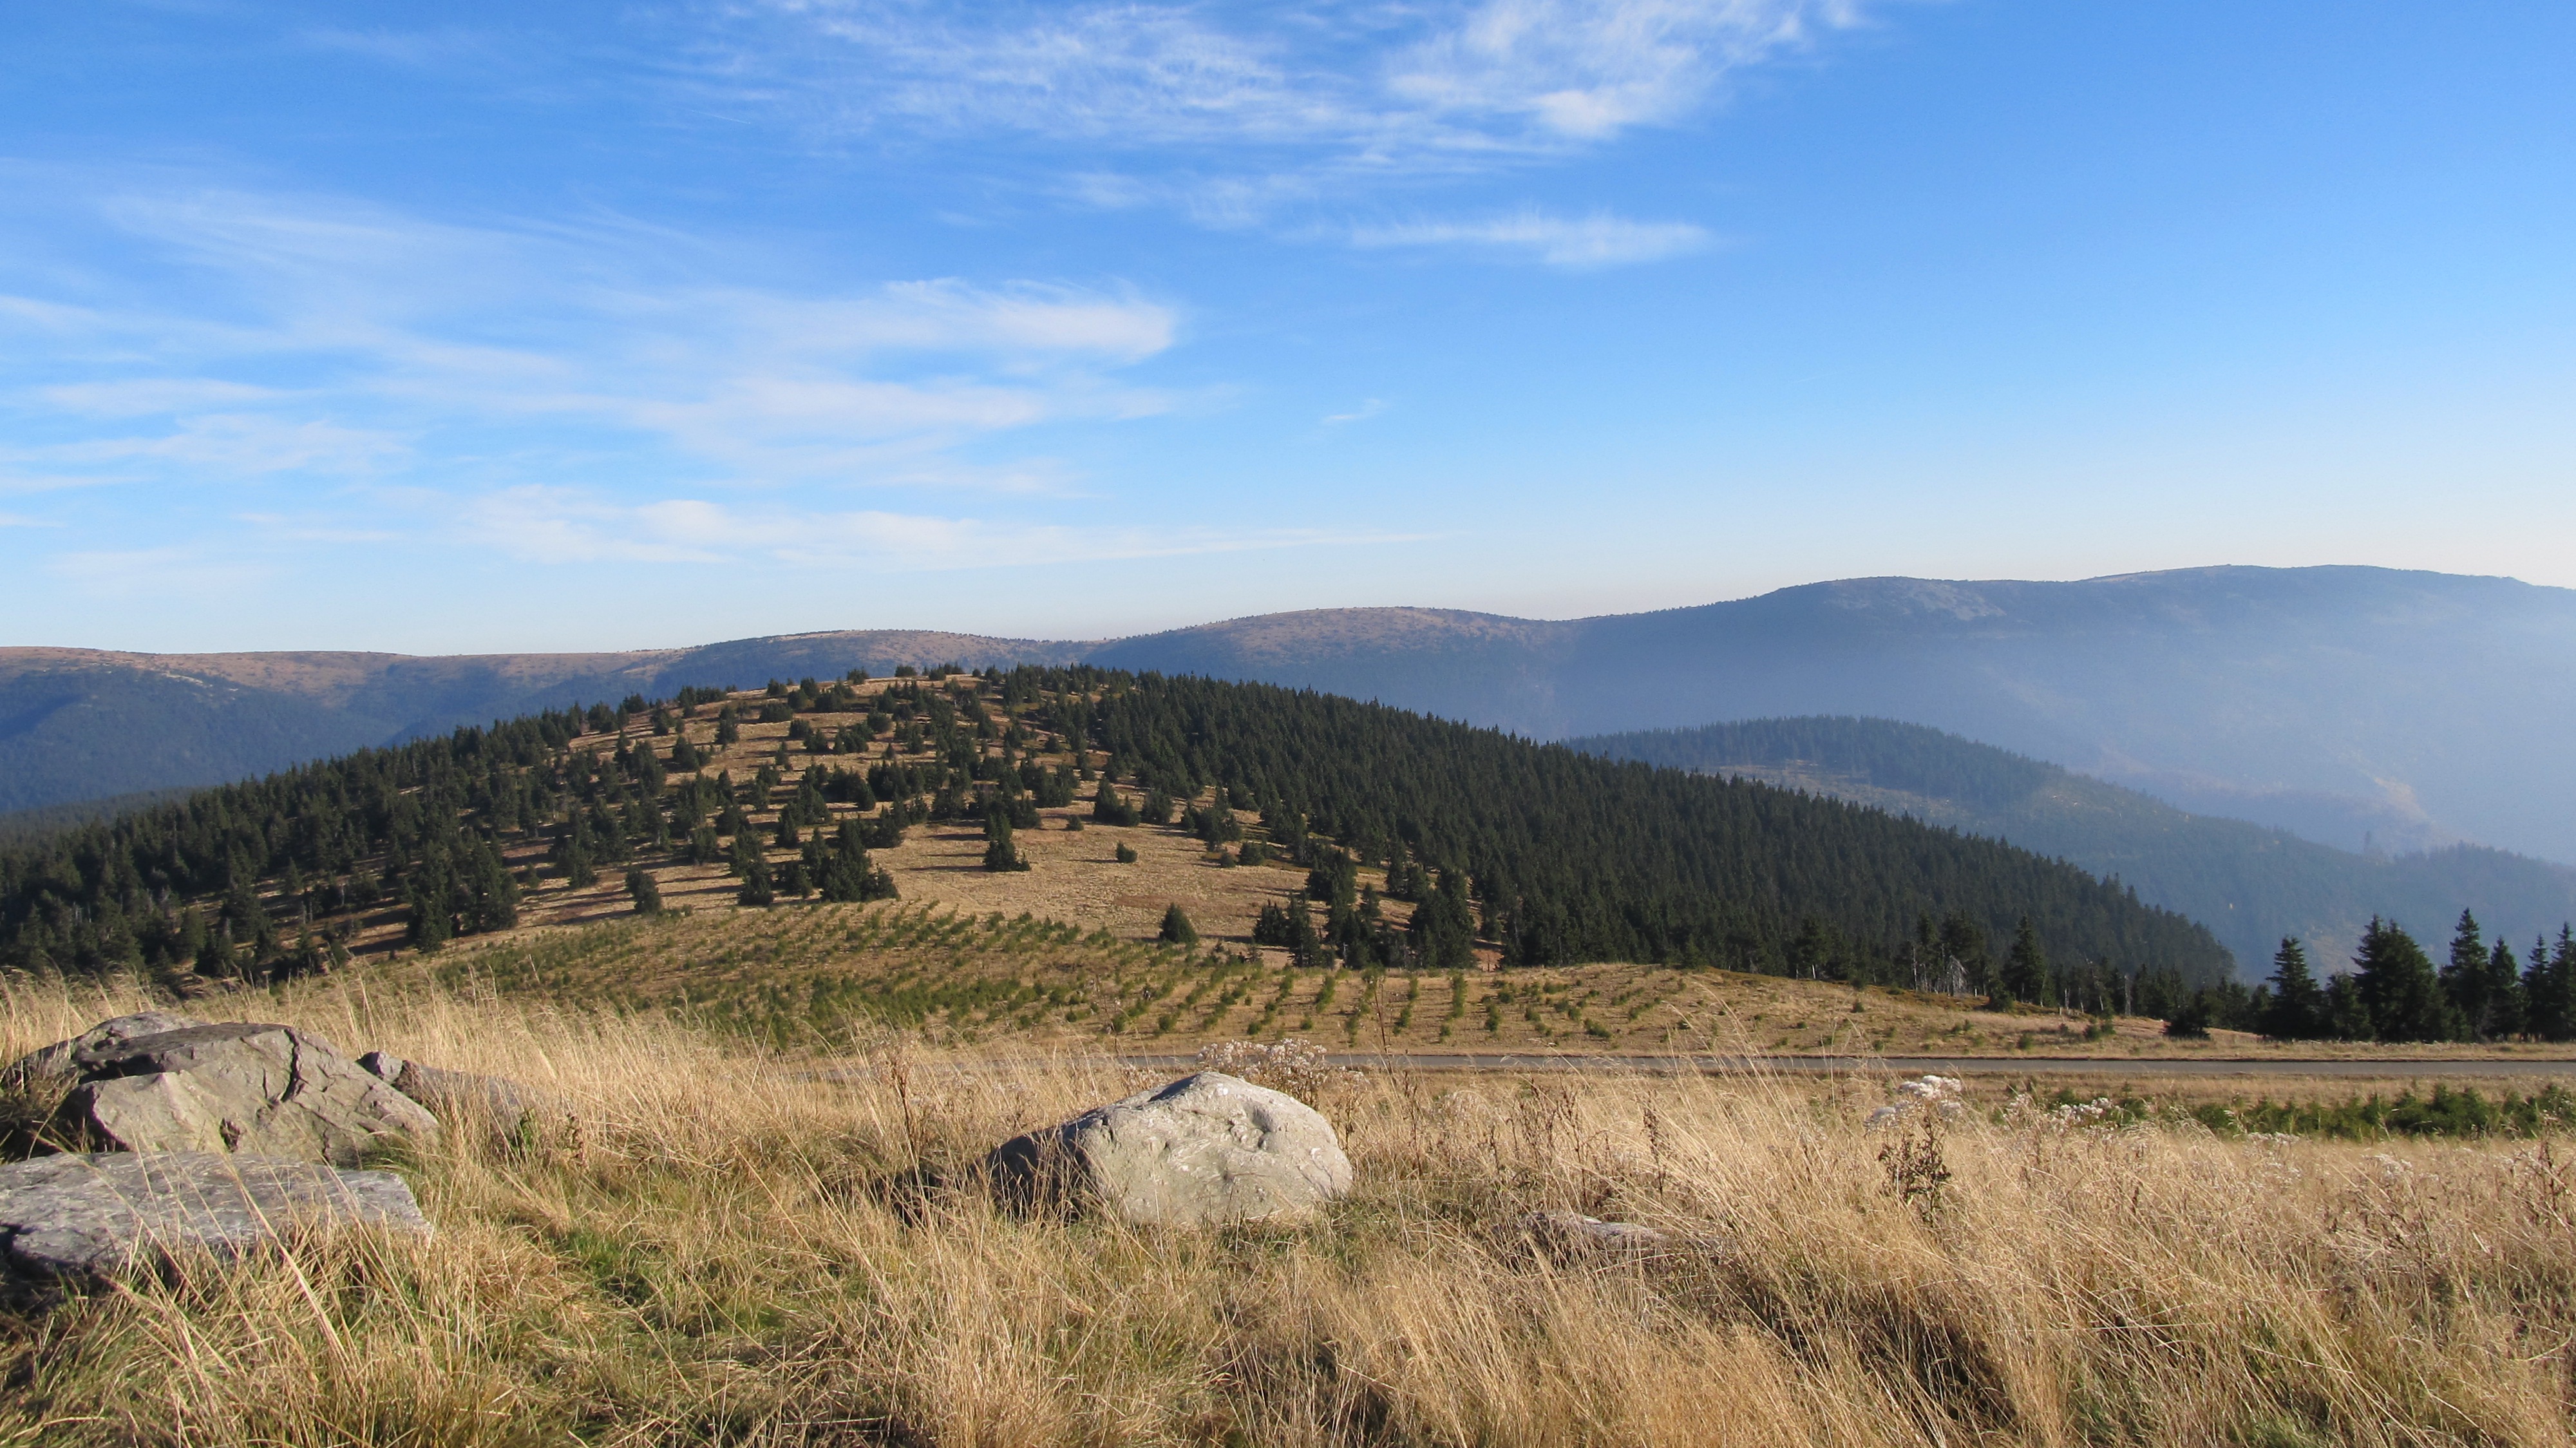
landscape, nature, wilderness, mountain, meadow, prairie, hill, adventure, view, valley, mountain range, panorama, heaven, ridge, plain, blue sky, hills, mountains, grassland, badlands, plateau, fell, habitat, ecosystem, around, steppe, rural area, landform, dlouh str n, jesn ky, natural environment, geographical feature, mountainous landforms